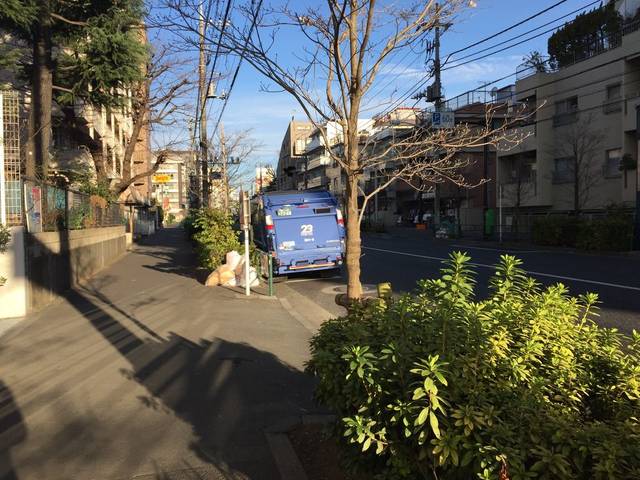
Region: Japan
Coordinates: 35.642, 139.681